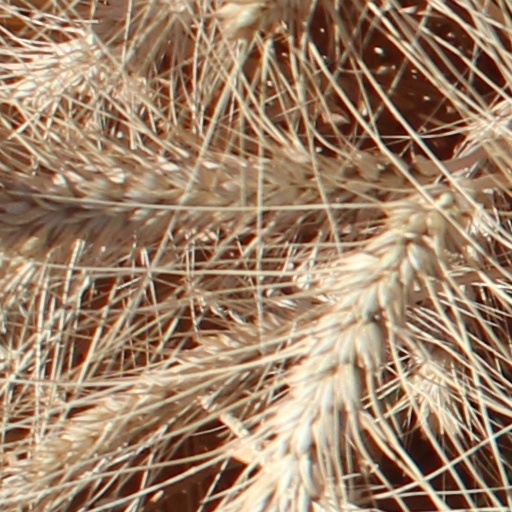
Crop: wheat